The Dark Knight

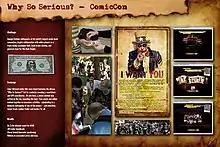
A presentation covering aspects of the marketing, including Joker-defaced $1 bills, fans in Joker makeup, and web pages designed to recruit people to the Joker's army.

"The Dark Knight"s marketing campaign was developed by alternate reality game (ARG) development company 42 Entertainment. Christopher wanted the team to focus on countering the negative reaction to Ledger's casting and controlling the revelation of the Joker's appearance. Influenced by the script and the comic books "The Killing Joke", "The Long Halloween", and "" (1989), 42 Entertainment paced the ARG over annual events, although Warner Bros. rejected their ideas to use Jokerized Santas at Christmas, coffins filled with chattering teeth on Mother's Day (mocking Wayne's late mother), and Batman actors on rooftops due to safety concerns.